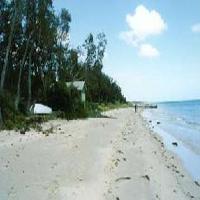
Weather: sun or clear